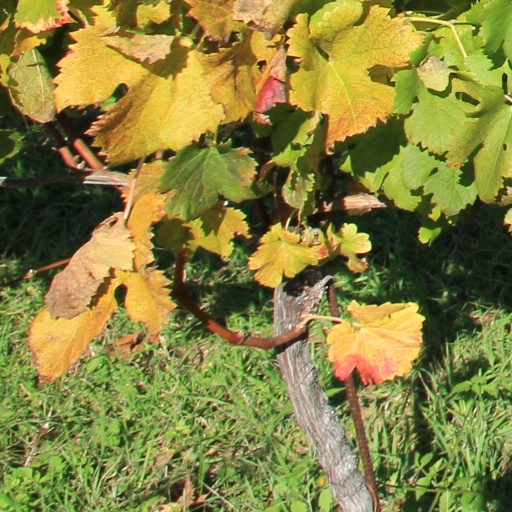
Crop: grape